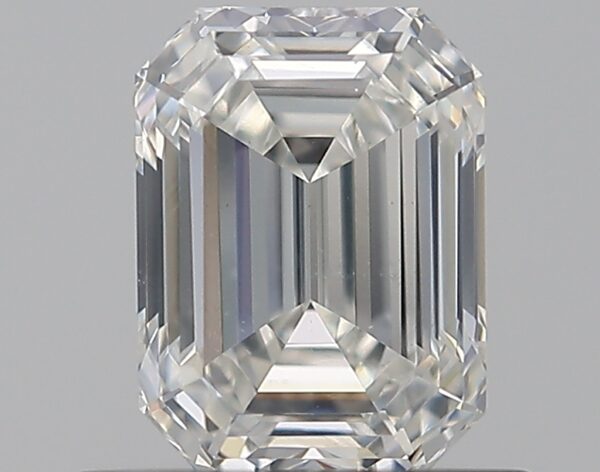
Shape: emerald
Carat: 0.76
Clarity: VS2
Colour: G
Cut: EX
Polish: EX
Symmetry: VG
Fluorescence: N
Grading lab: GIA
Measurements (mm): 6.05 x 4.48 x 2.93